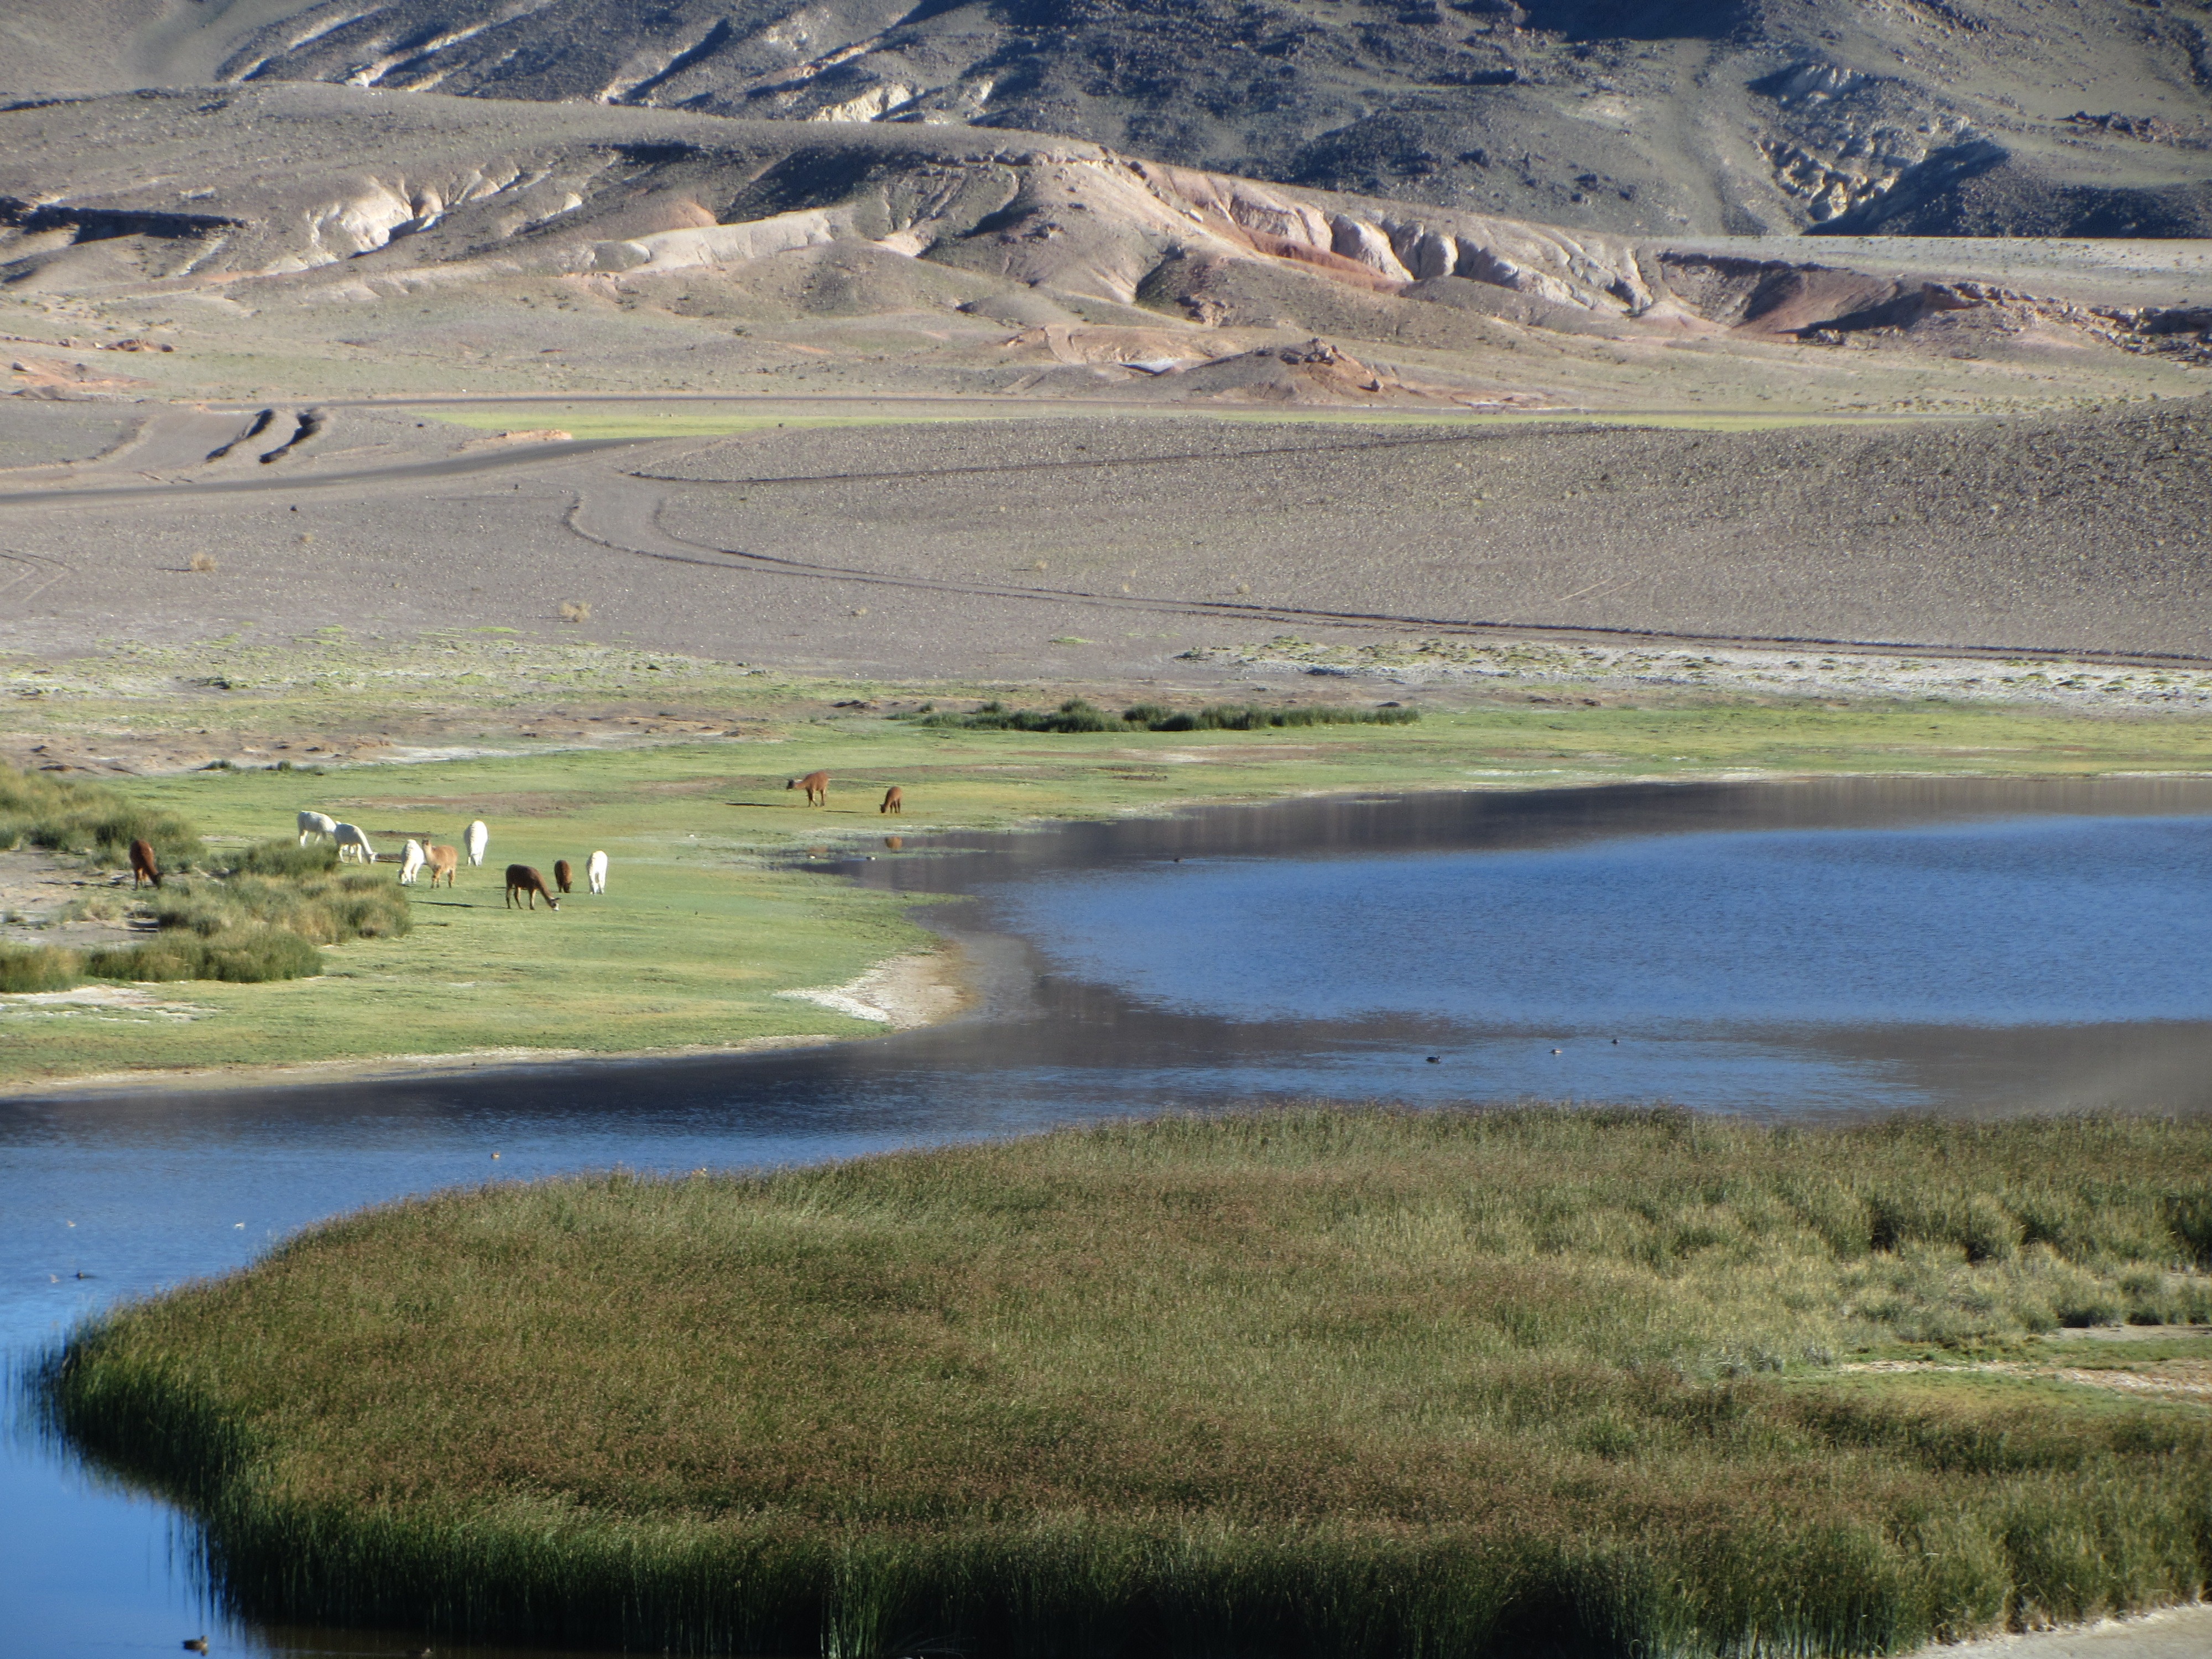
landscape, water, nature, marsh, wilderness, hill, lake, reservoir, plain, peru, inca, grassland, badlands, wetland, plateau, habitat, loch, ecosystem, highlands, estuary, tundra, steppe, landform, altiplano, aerial photography, natural environment, geographical feature